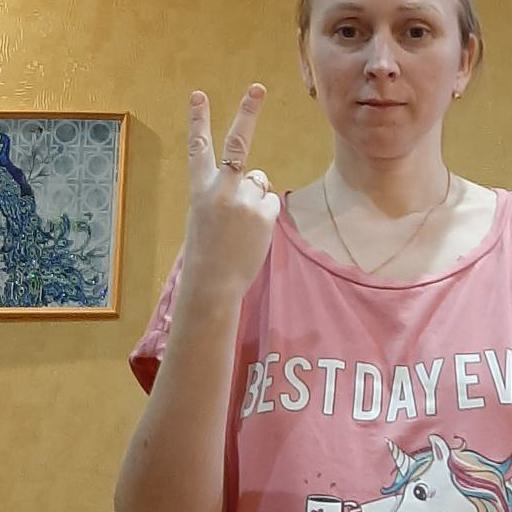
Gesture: peace_inverted